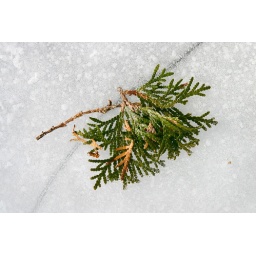
pine needles frozen in clear lake